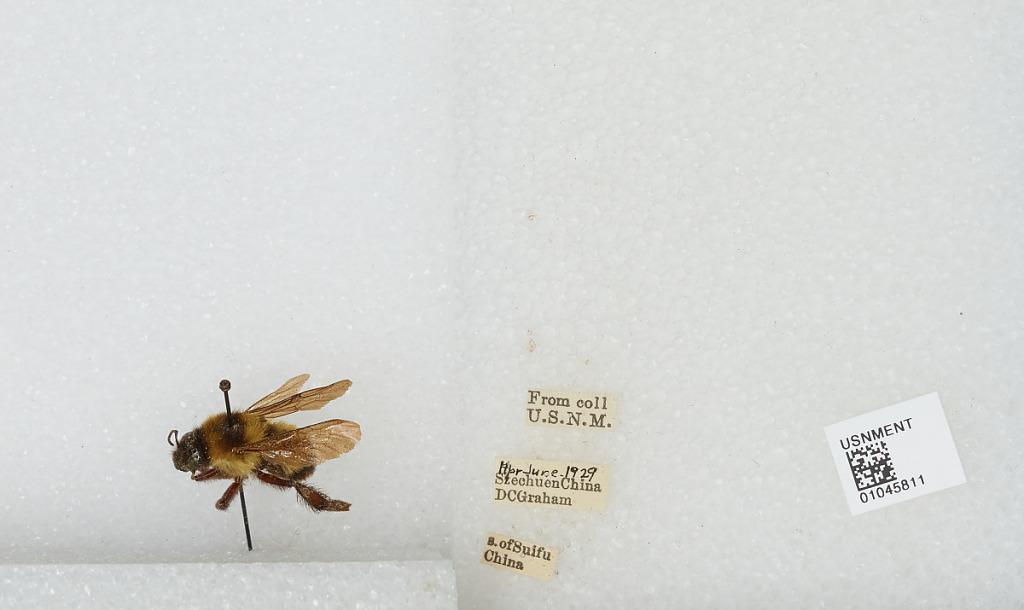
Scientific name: Bombus sp.
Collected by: D. Graham
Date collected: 1929-4-
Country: China
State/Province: Sichuan
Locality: South of Yibin China